Question: What color is the sky?
Tambaya: Menene launin sama?
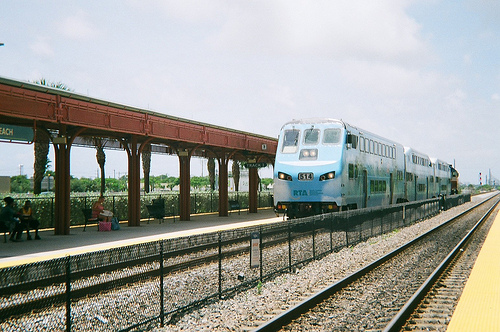
Answer: Blue.
Amsa: Shuɗi.